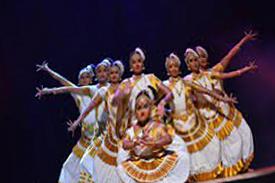
Dance form: mohiniyattam